Amazon Echo

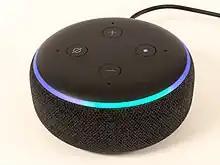
Third-generation Echo Dot

In March 2016, Amazon unveiled the original Amazon Echo Dot, which is a hockey puck-sized version of the Echo designed to be connected to external speakers due to the smaller size of the onboard speakers, or to be used in rooms such as the bedroom as an alternative to the full-sized Echo. Despite its smaller form factor, the Amazon Echo Dot retains all the core functionalities of the original Amazon Echo, ensuring a seamless voice-controlled experience for users.